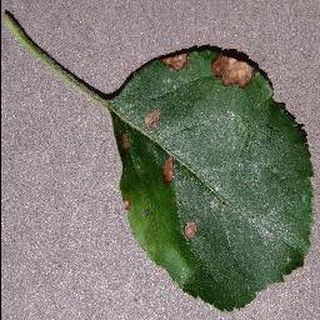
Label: apple_black_rot